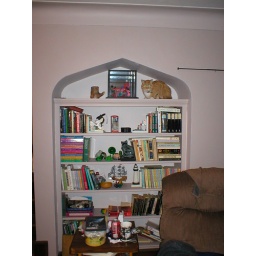
No, not today. The Oaxacan figurines had to be put in a glass box to protect them from Pete's depradations.